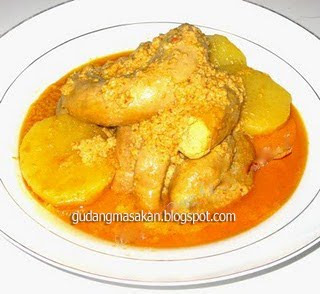
Label: gulai_tambusu